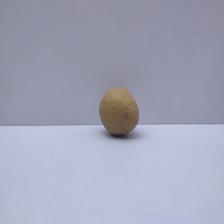
Size: Small